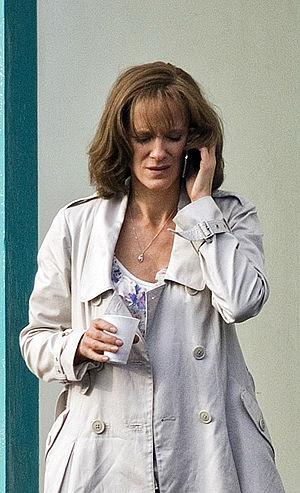
Hermione Norris, née en 1967 est une actrice anglaise.